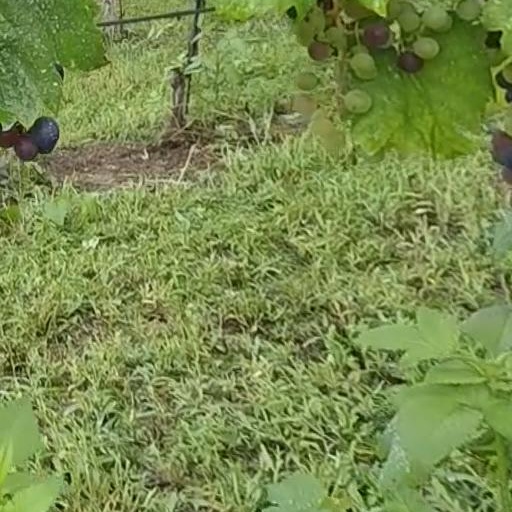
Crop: grape